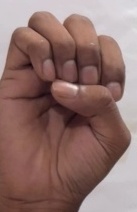
ASL sign: E